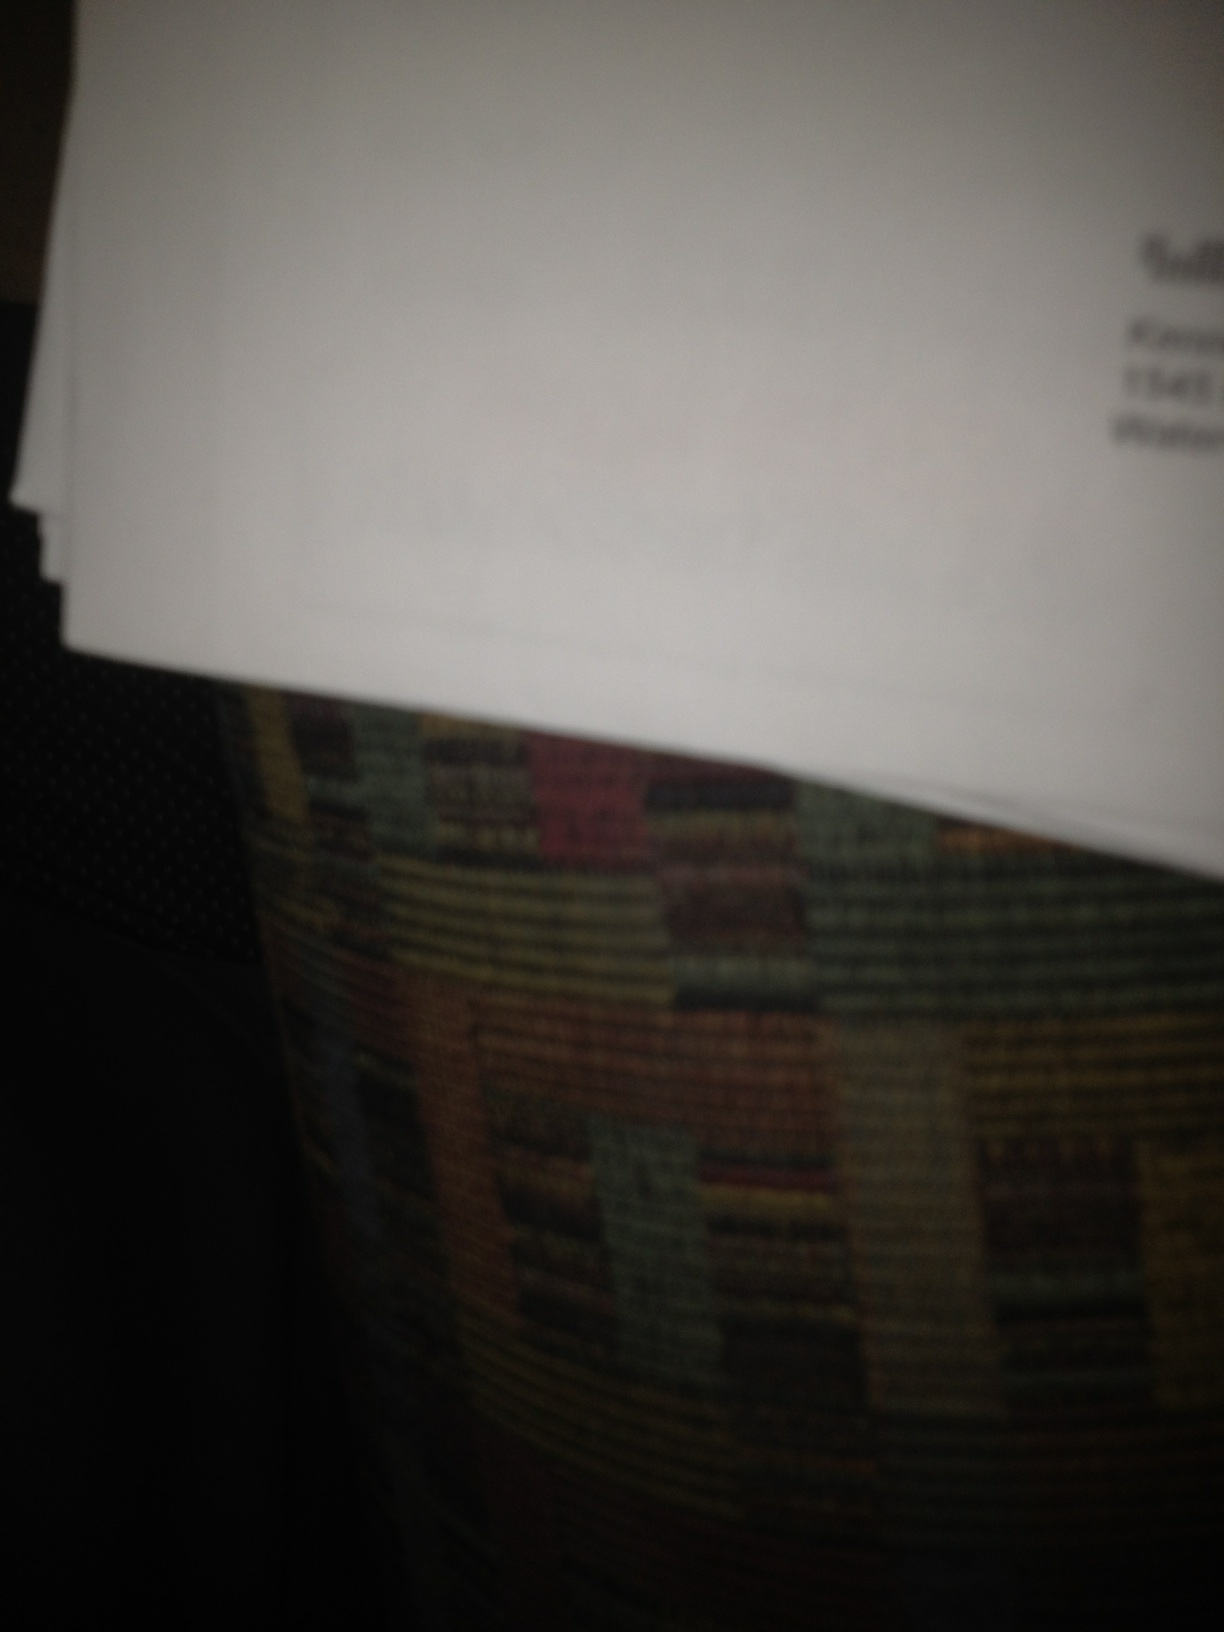Question: Who's letter is this from?
Answer: unanswerable